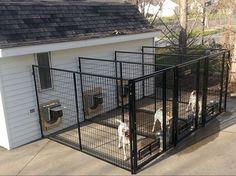
Mabanda ya vyuma na nyavu matatu yaliyo nyuma ya nyumba, yakiwa yamewekwa mbwa watatu ndani kuzuia wasije wakang'ata wapita njia